The Killer (1921 film)

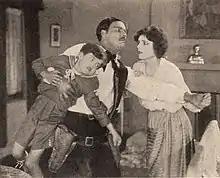

The Killer is a 1921 American silent Western film directed by Jack Conway and Howard C. Hickman and starring Claire Adams, Jack Conway and Frankie Lee.